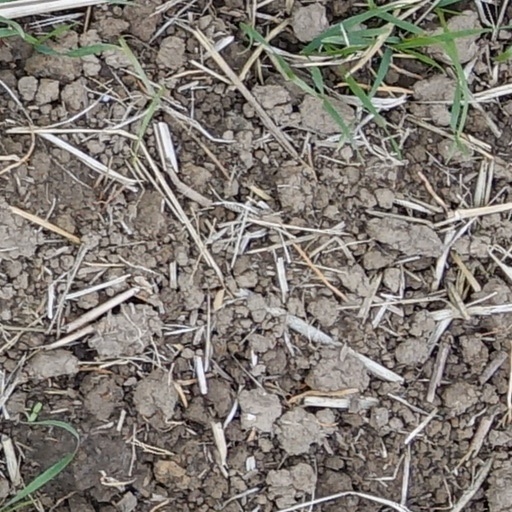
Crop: wheat